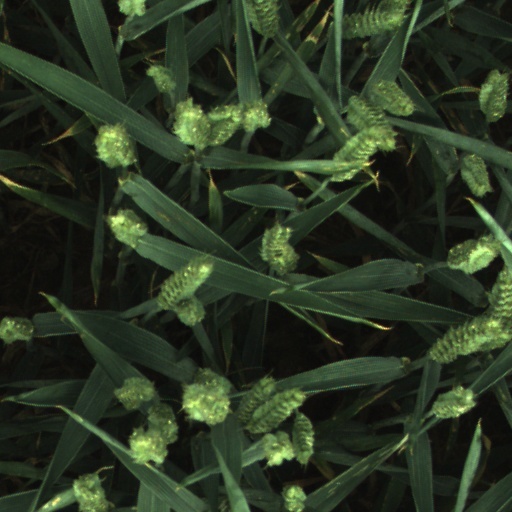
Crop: wheat